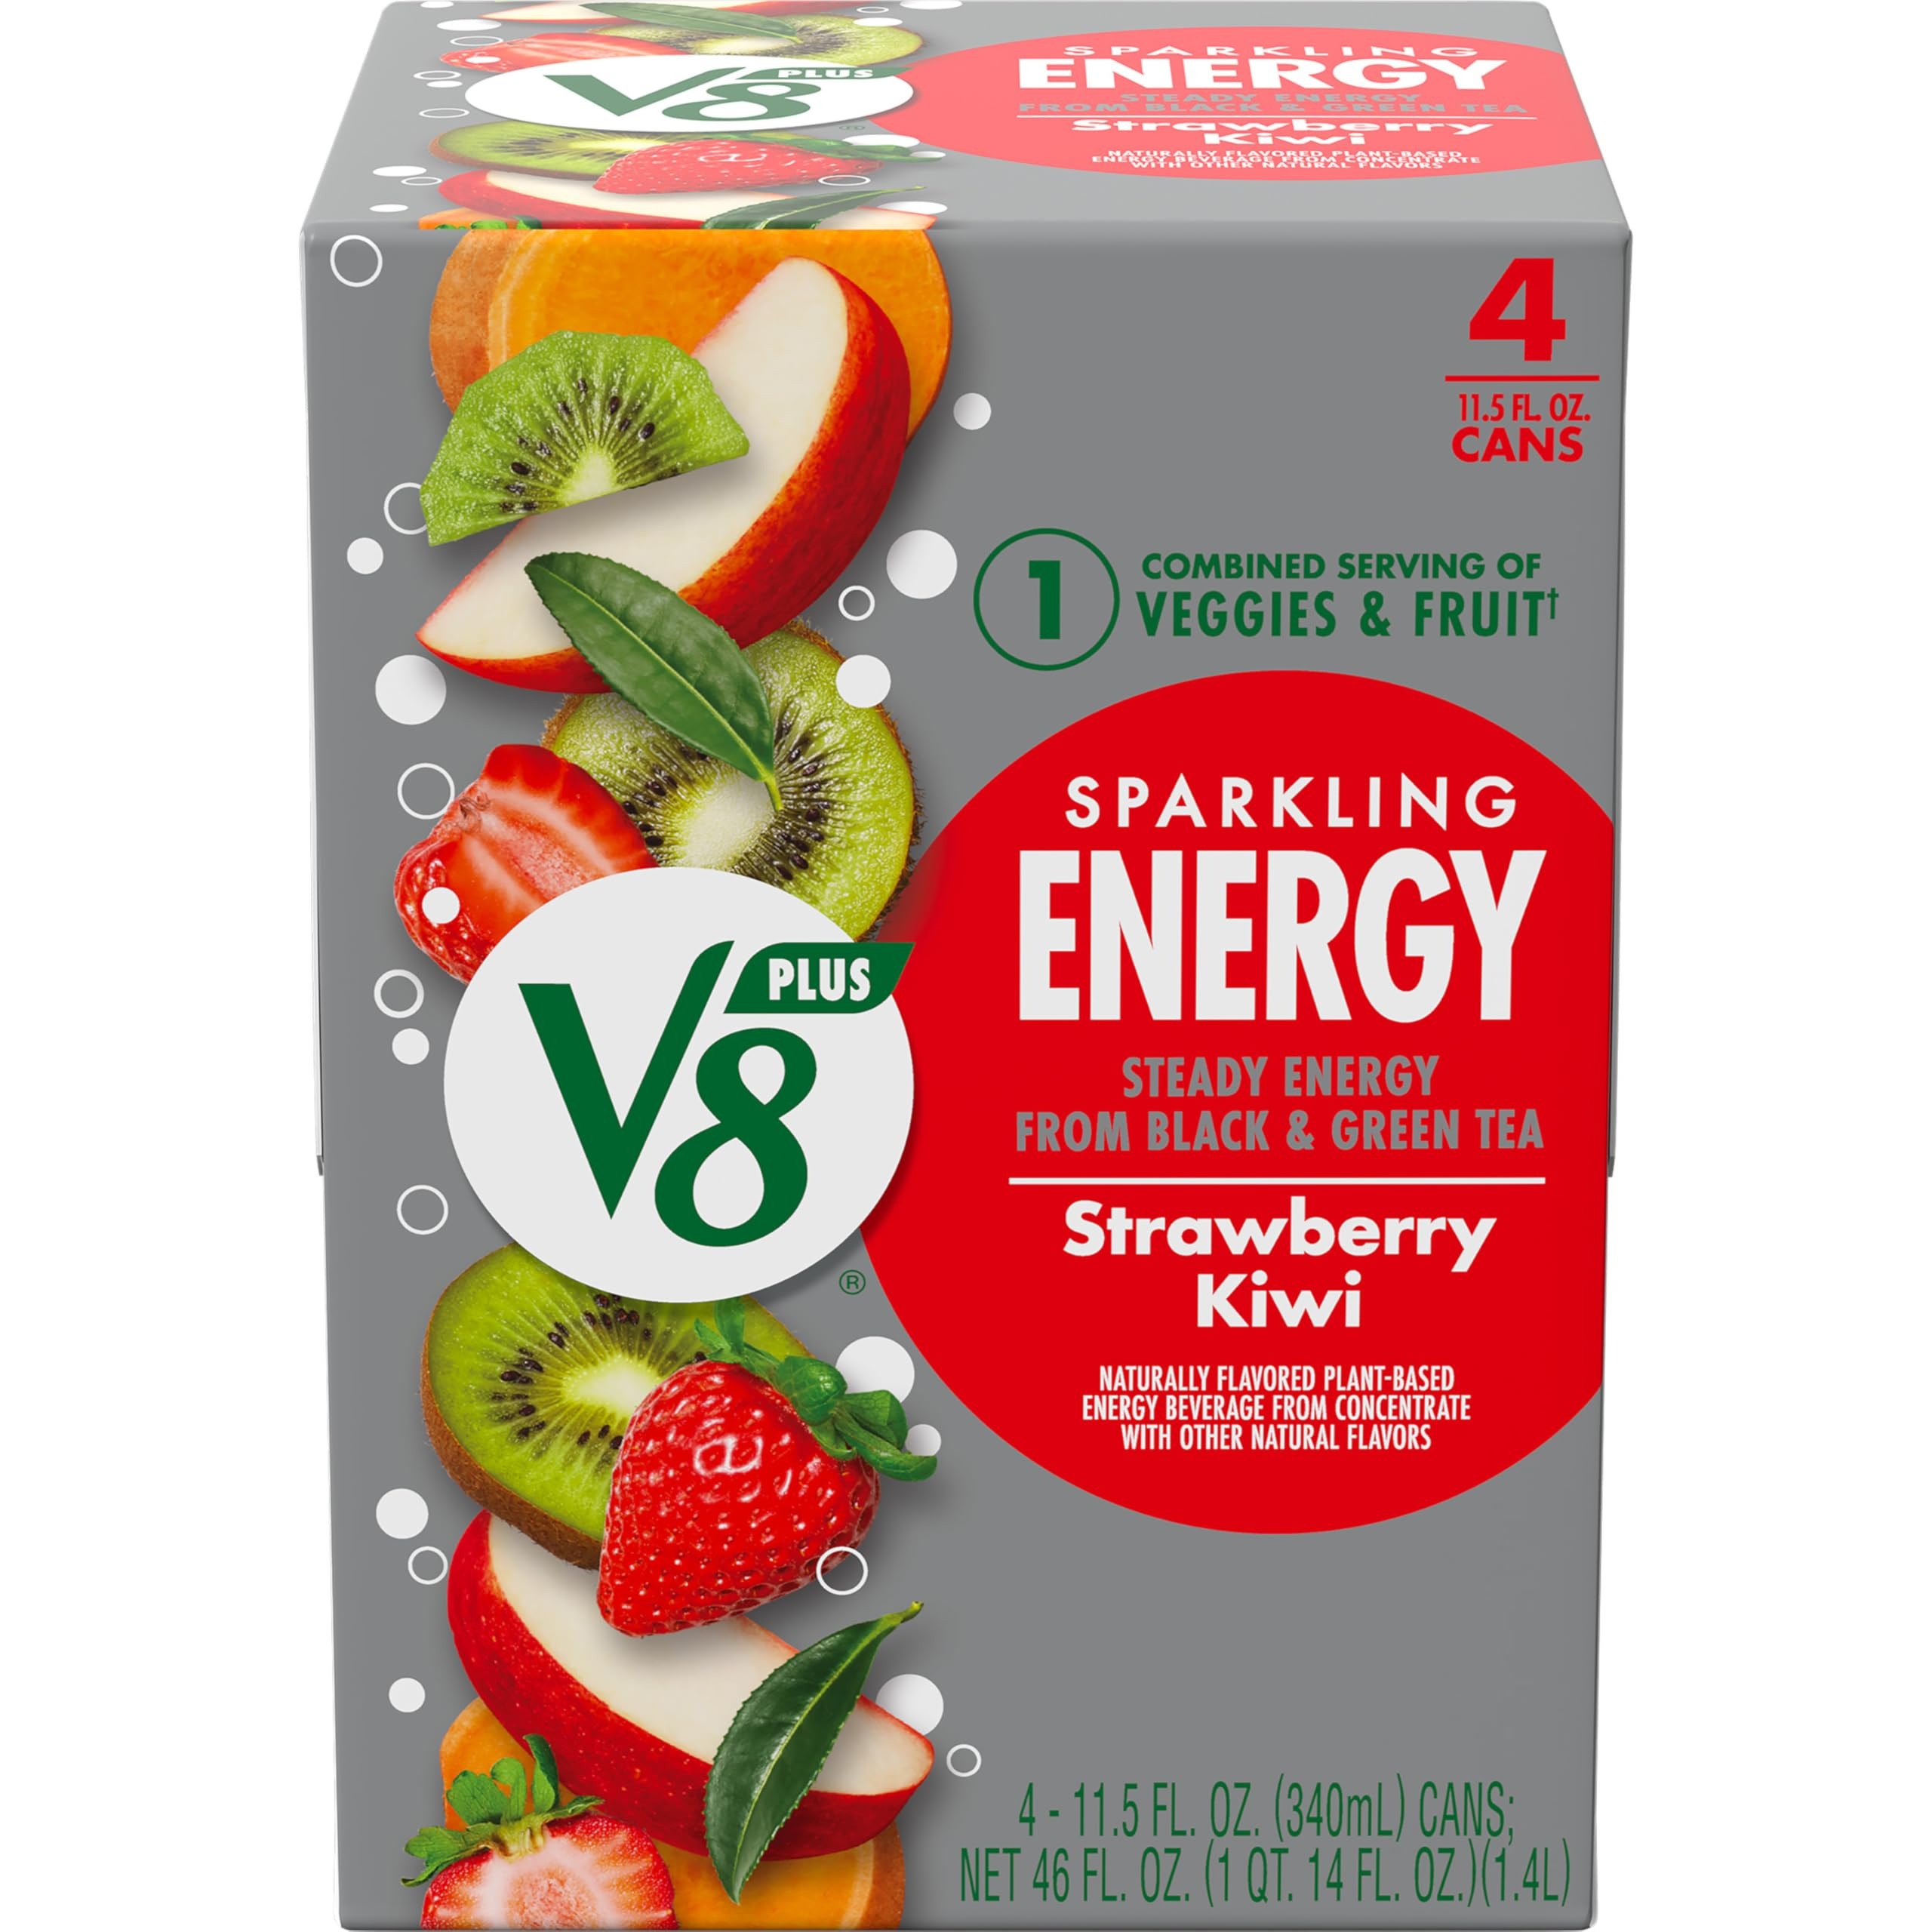
Item Name: V8 +Energy Sparkling Strawberry Kiwi Juice Energy Drink, 11.5 fl oz Can (4 Pack)
Bullet Point 1: Four (4) 11.5 fl oz cans of V8 +Energy Sparkling Strawberry Kiwi Juice Energy Drink
Bullet Point 2: A carbonated vegetable and fruit juice blend infused with natural energy from black and green tea and natural strawberry and kiwi flavors
Bullet Point 3: Each can of sparkling juice contains 1 combined serving of veggies and fruit along with 80 milligrams of caffeine – as much as leading energy drinks
Bullet Point 4: A healthy energy drink alternative with 50 calories and 12 grams of carbs per can; an excellent source of B Vitamins
Bullet Point 5: Non-GMO and gluten-free with no sugar added* and no artificial colors (*Not a low calorie food; see nutrition panel for sugar and calorie content)
Value: 46.0
Unit: Fl Oz

Price: 5.39